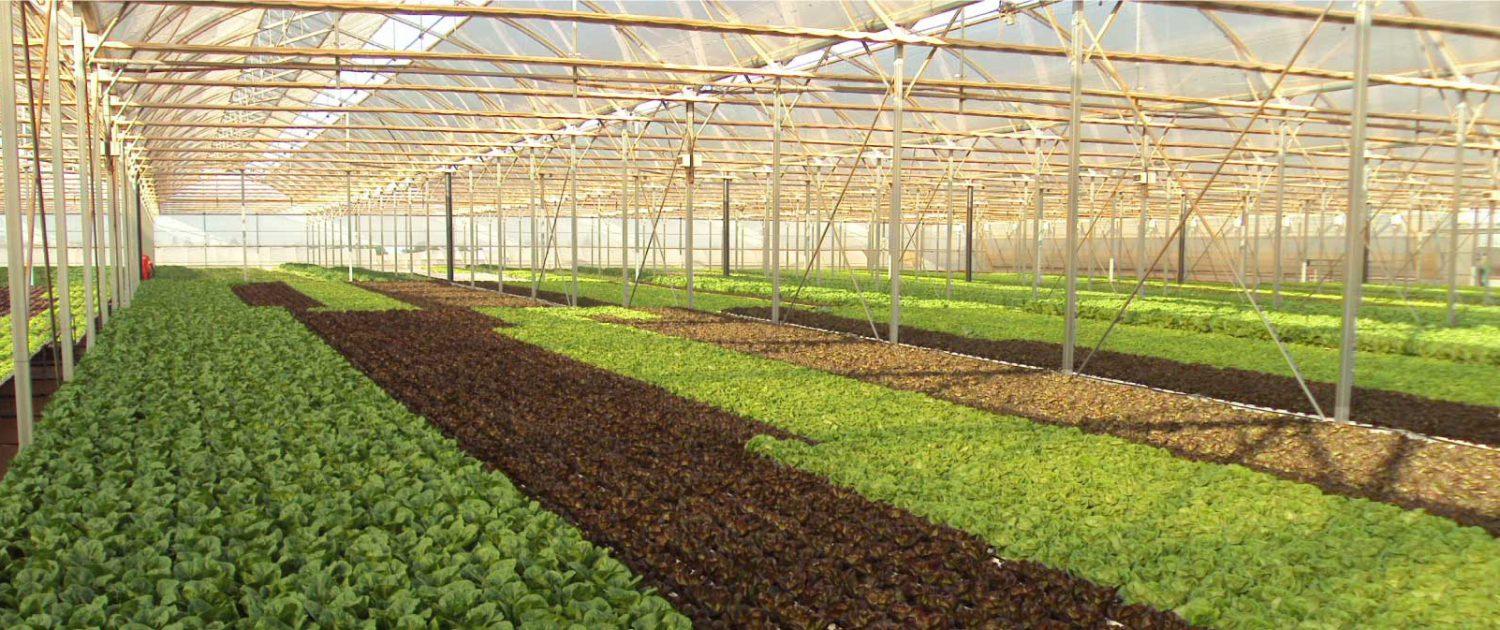
Nyumba ya kuoteshea mazao kubwa ambapo kuna mimea ya majani ya kijani iliyopandwa kwa safu nadhifu, hii ikiwa ni mfano wa kilimo cha kisasa cha mazingira yaliyodhibitiwa ambacho kinawezesha uzalishaji wa mazao kwa ufanisi bila kutegemea hali ya hewa ya nje.